Empresa de China

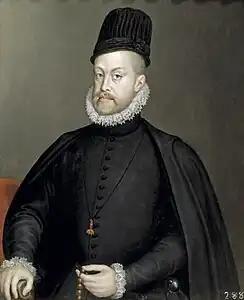
Philip II of Spain and I of Portugal, under whose reign the Chinese enterprise was developed.

The Empresa de China ("China enterprise") was a long-time projected conquest of China by the Spanish Empire. Proposed repeatedly through the 16th century as a natural culmination of the conquest of the Philippines, it involved the invasion and assimilation of the Ming dynasty by a coalition that would include Spaniards, Portuguese, Spanish subjects of Spanish Philippines and Japanese allies from the Toyotomi regency, as well as potential masses of ethnic Chinese allies.